Elizabeth Shaw (artist)

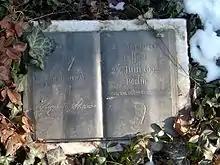
Memorial for Elizabeth Shaw at René Graetz' grave site. Her ashes were scattered in the Irish Sea

Elizabeth Shaw was born in Belfast, Ireland in 1920. In 1933, she moved to England with her family. From 1938 to 1940, she studied under Henry Moore and Graham Sutherland at the Chelsea College of Art and Design in London. In 1940, she contributed to the war effort by working as a mechanic until 1944, when she married Swiss-born sculptor and painter René Graetz. In 1946, they moved to Berlin-Zehlendorf, Germany.